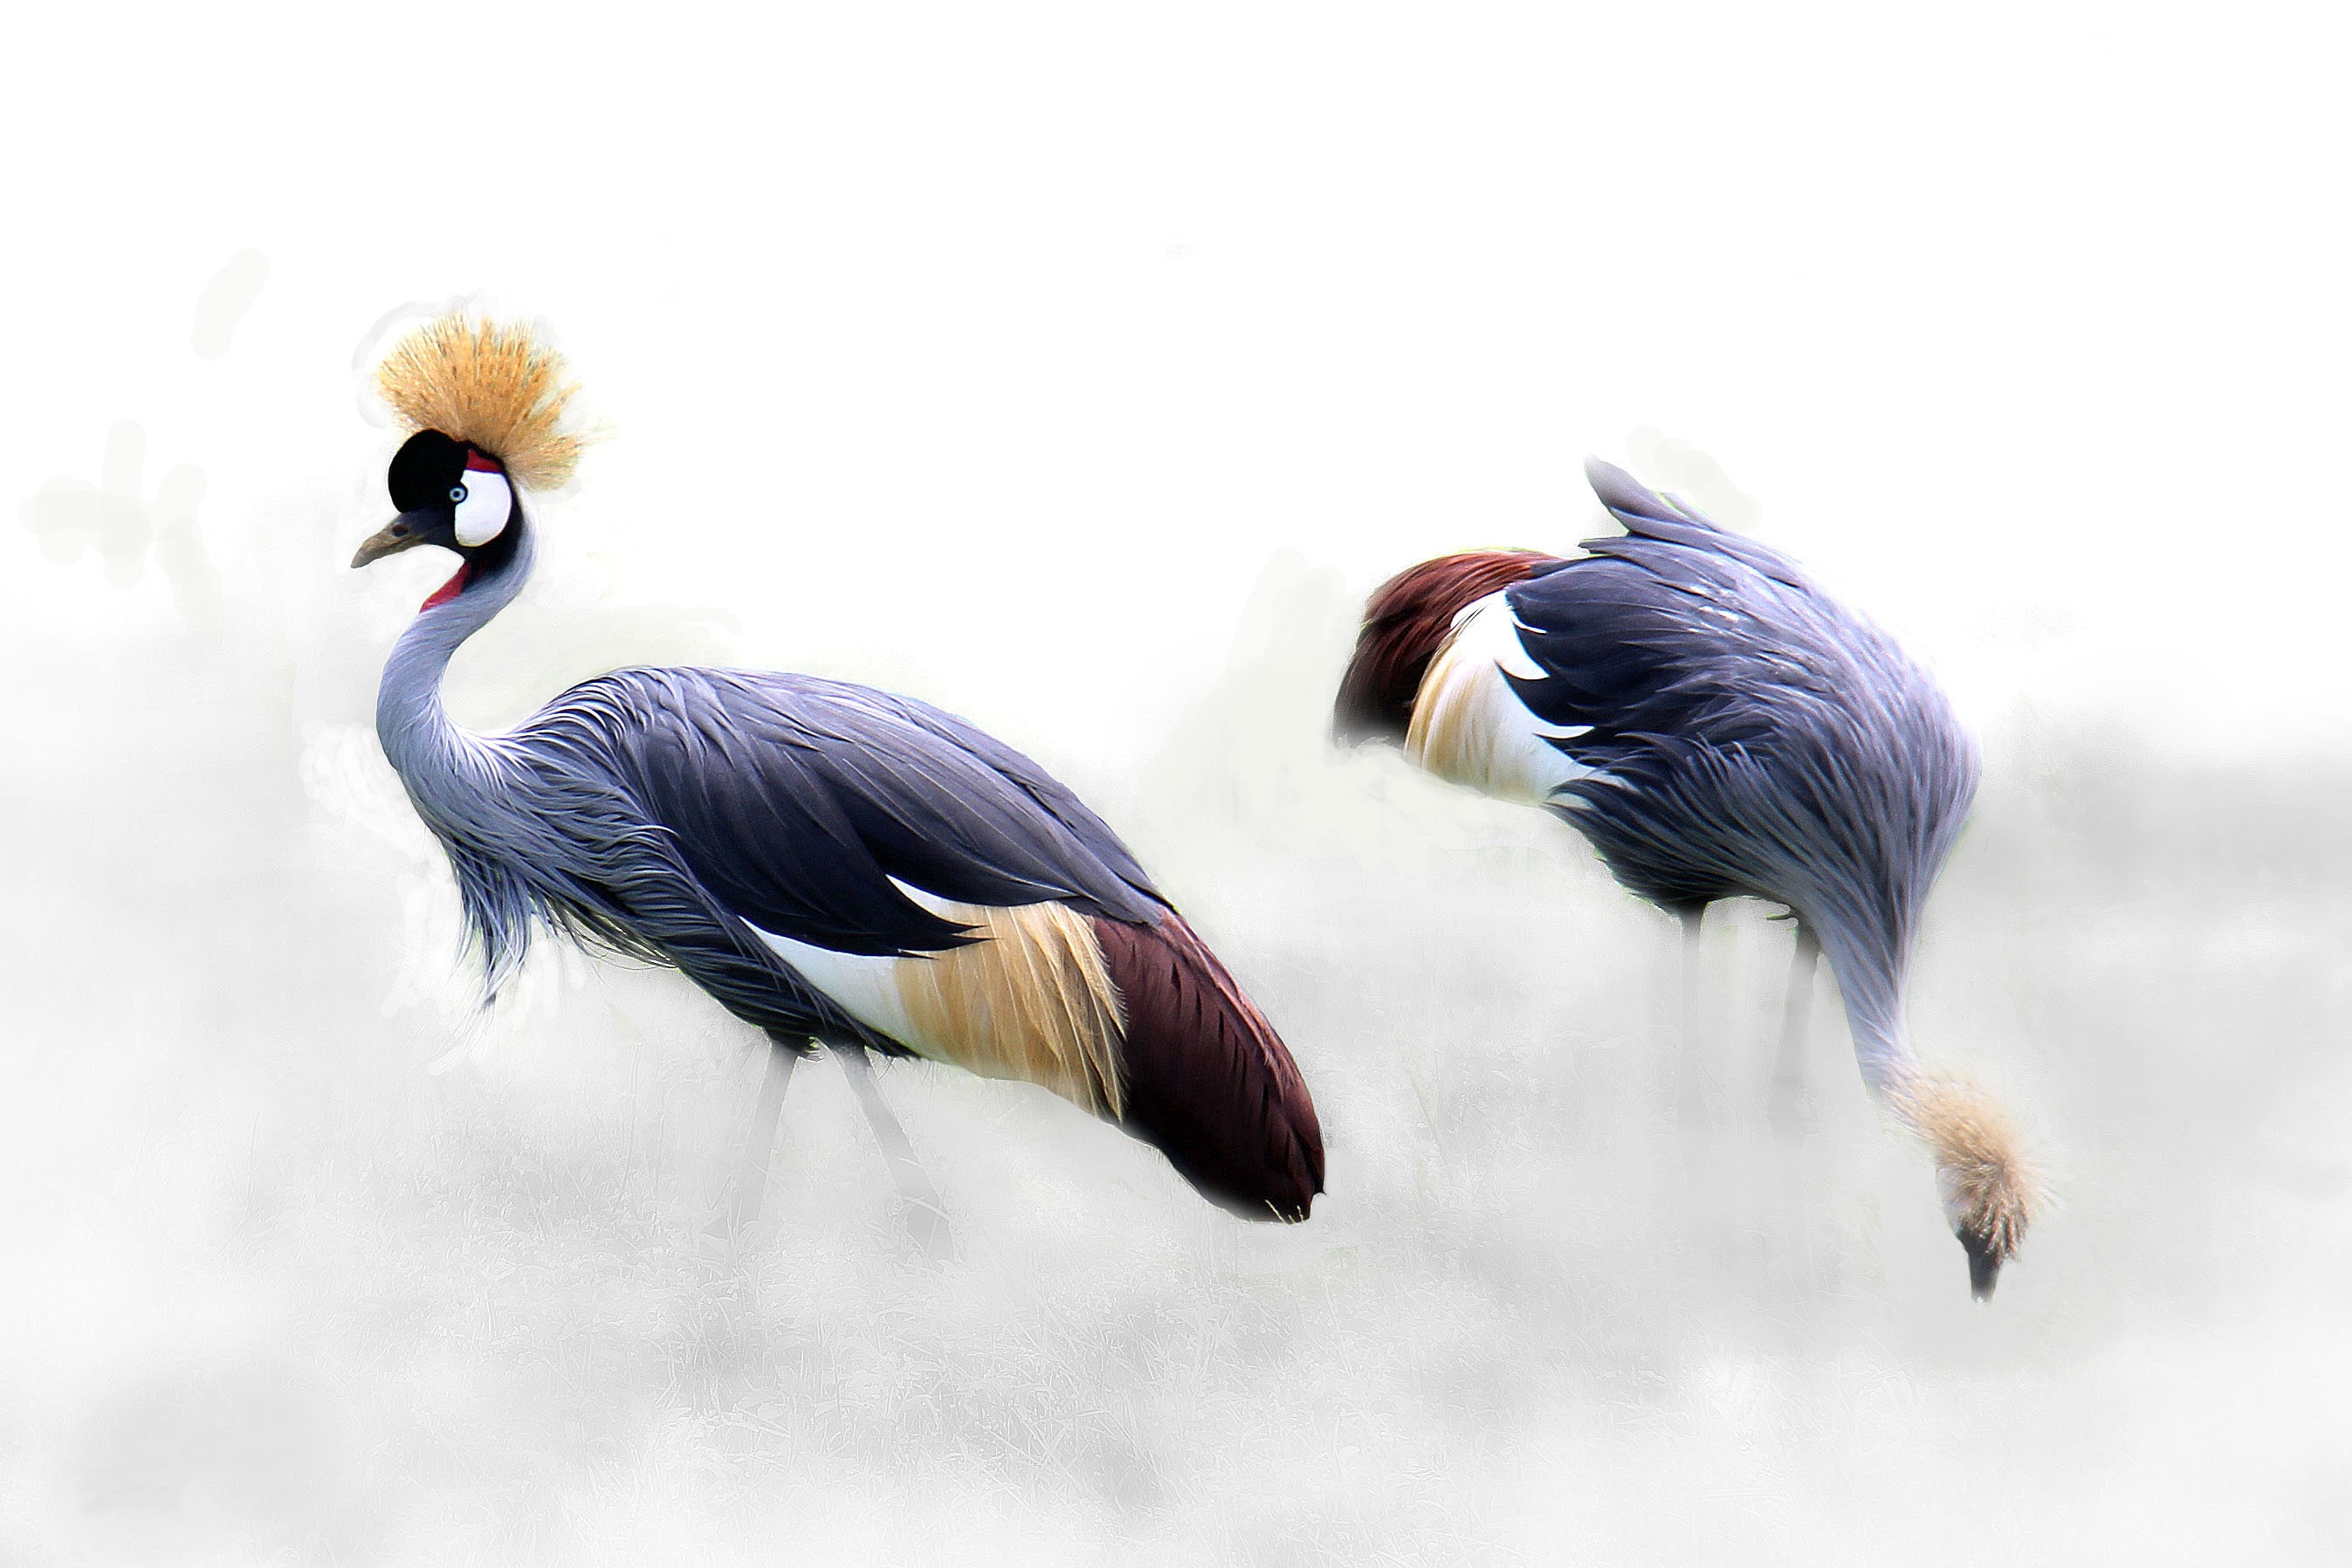
bird, wing, animal, beak, africa, fauna, vertebrate, tanzania, cranes, crane, water bird, animal world, spring dress, noble, pride, spring crown, grey crowned crane, headdress, balearica regulorum, south africa grey crowned crane, crane like bird